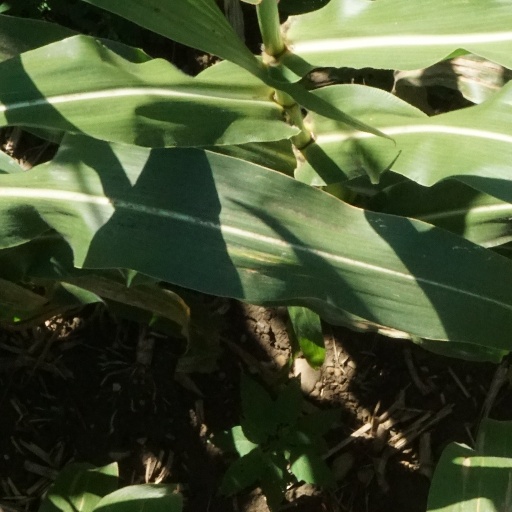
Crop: maize; corn